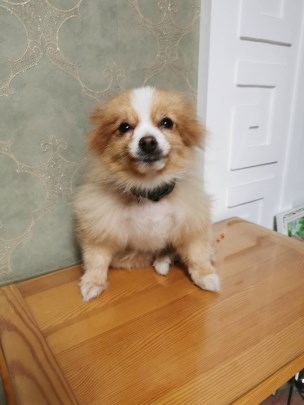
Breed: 1936-n000005-Pomeranian